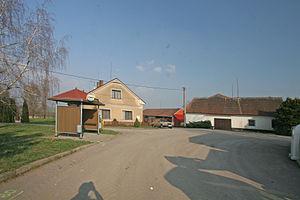
Petrovičky est une commune du district de Jičín, dans la région de Hradec Králové, en Tchéquie. Sa population s'élevait à 45 habitants en 2017.